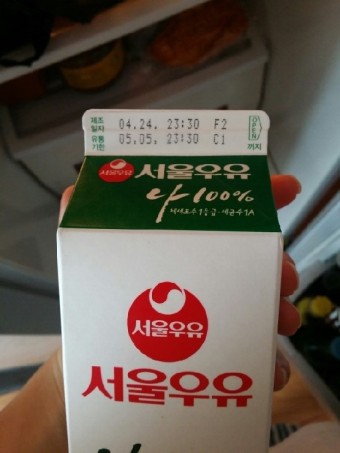
Label: paper